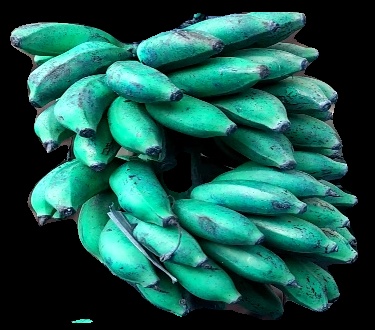
Variety: rasbale
Grade: grade3